Ibaraki Prefecture

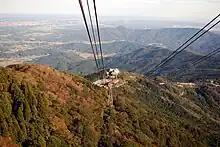
Mount Tsukuba Ropeway

Ibaraki is known for nattō, or fermented soybeans, in Mito, watermelons in Kyōwa (recently merged into Chikusei), and chestnuts in the Nishiibaraki region.